Benylin

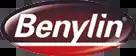
The Benylin logo

Benylin is a brand name owned by Kenvue for a range of cough, cold and flu medications. Some Benylin products also contain codeine, which is used to treat pain, cough and diarrhea.